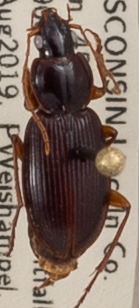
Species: Synuchus impunctatus
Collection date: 2019-08-13
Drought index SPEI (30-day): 0.71
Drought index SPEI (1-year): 2.09
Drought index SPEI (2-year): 1.28